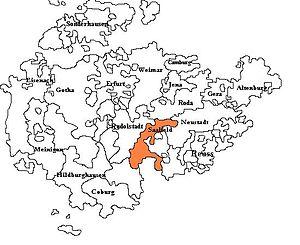
La Saxe-Saalfeld est un duché saxon qui a existé de 1680 à 1735. Il était dirigé par la branche ernestine de la Maison de Wettin.